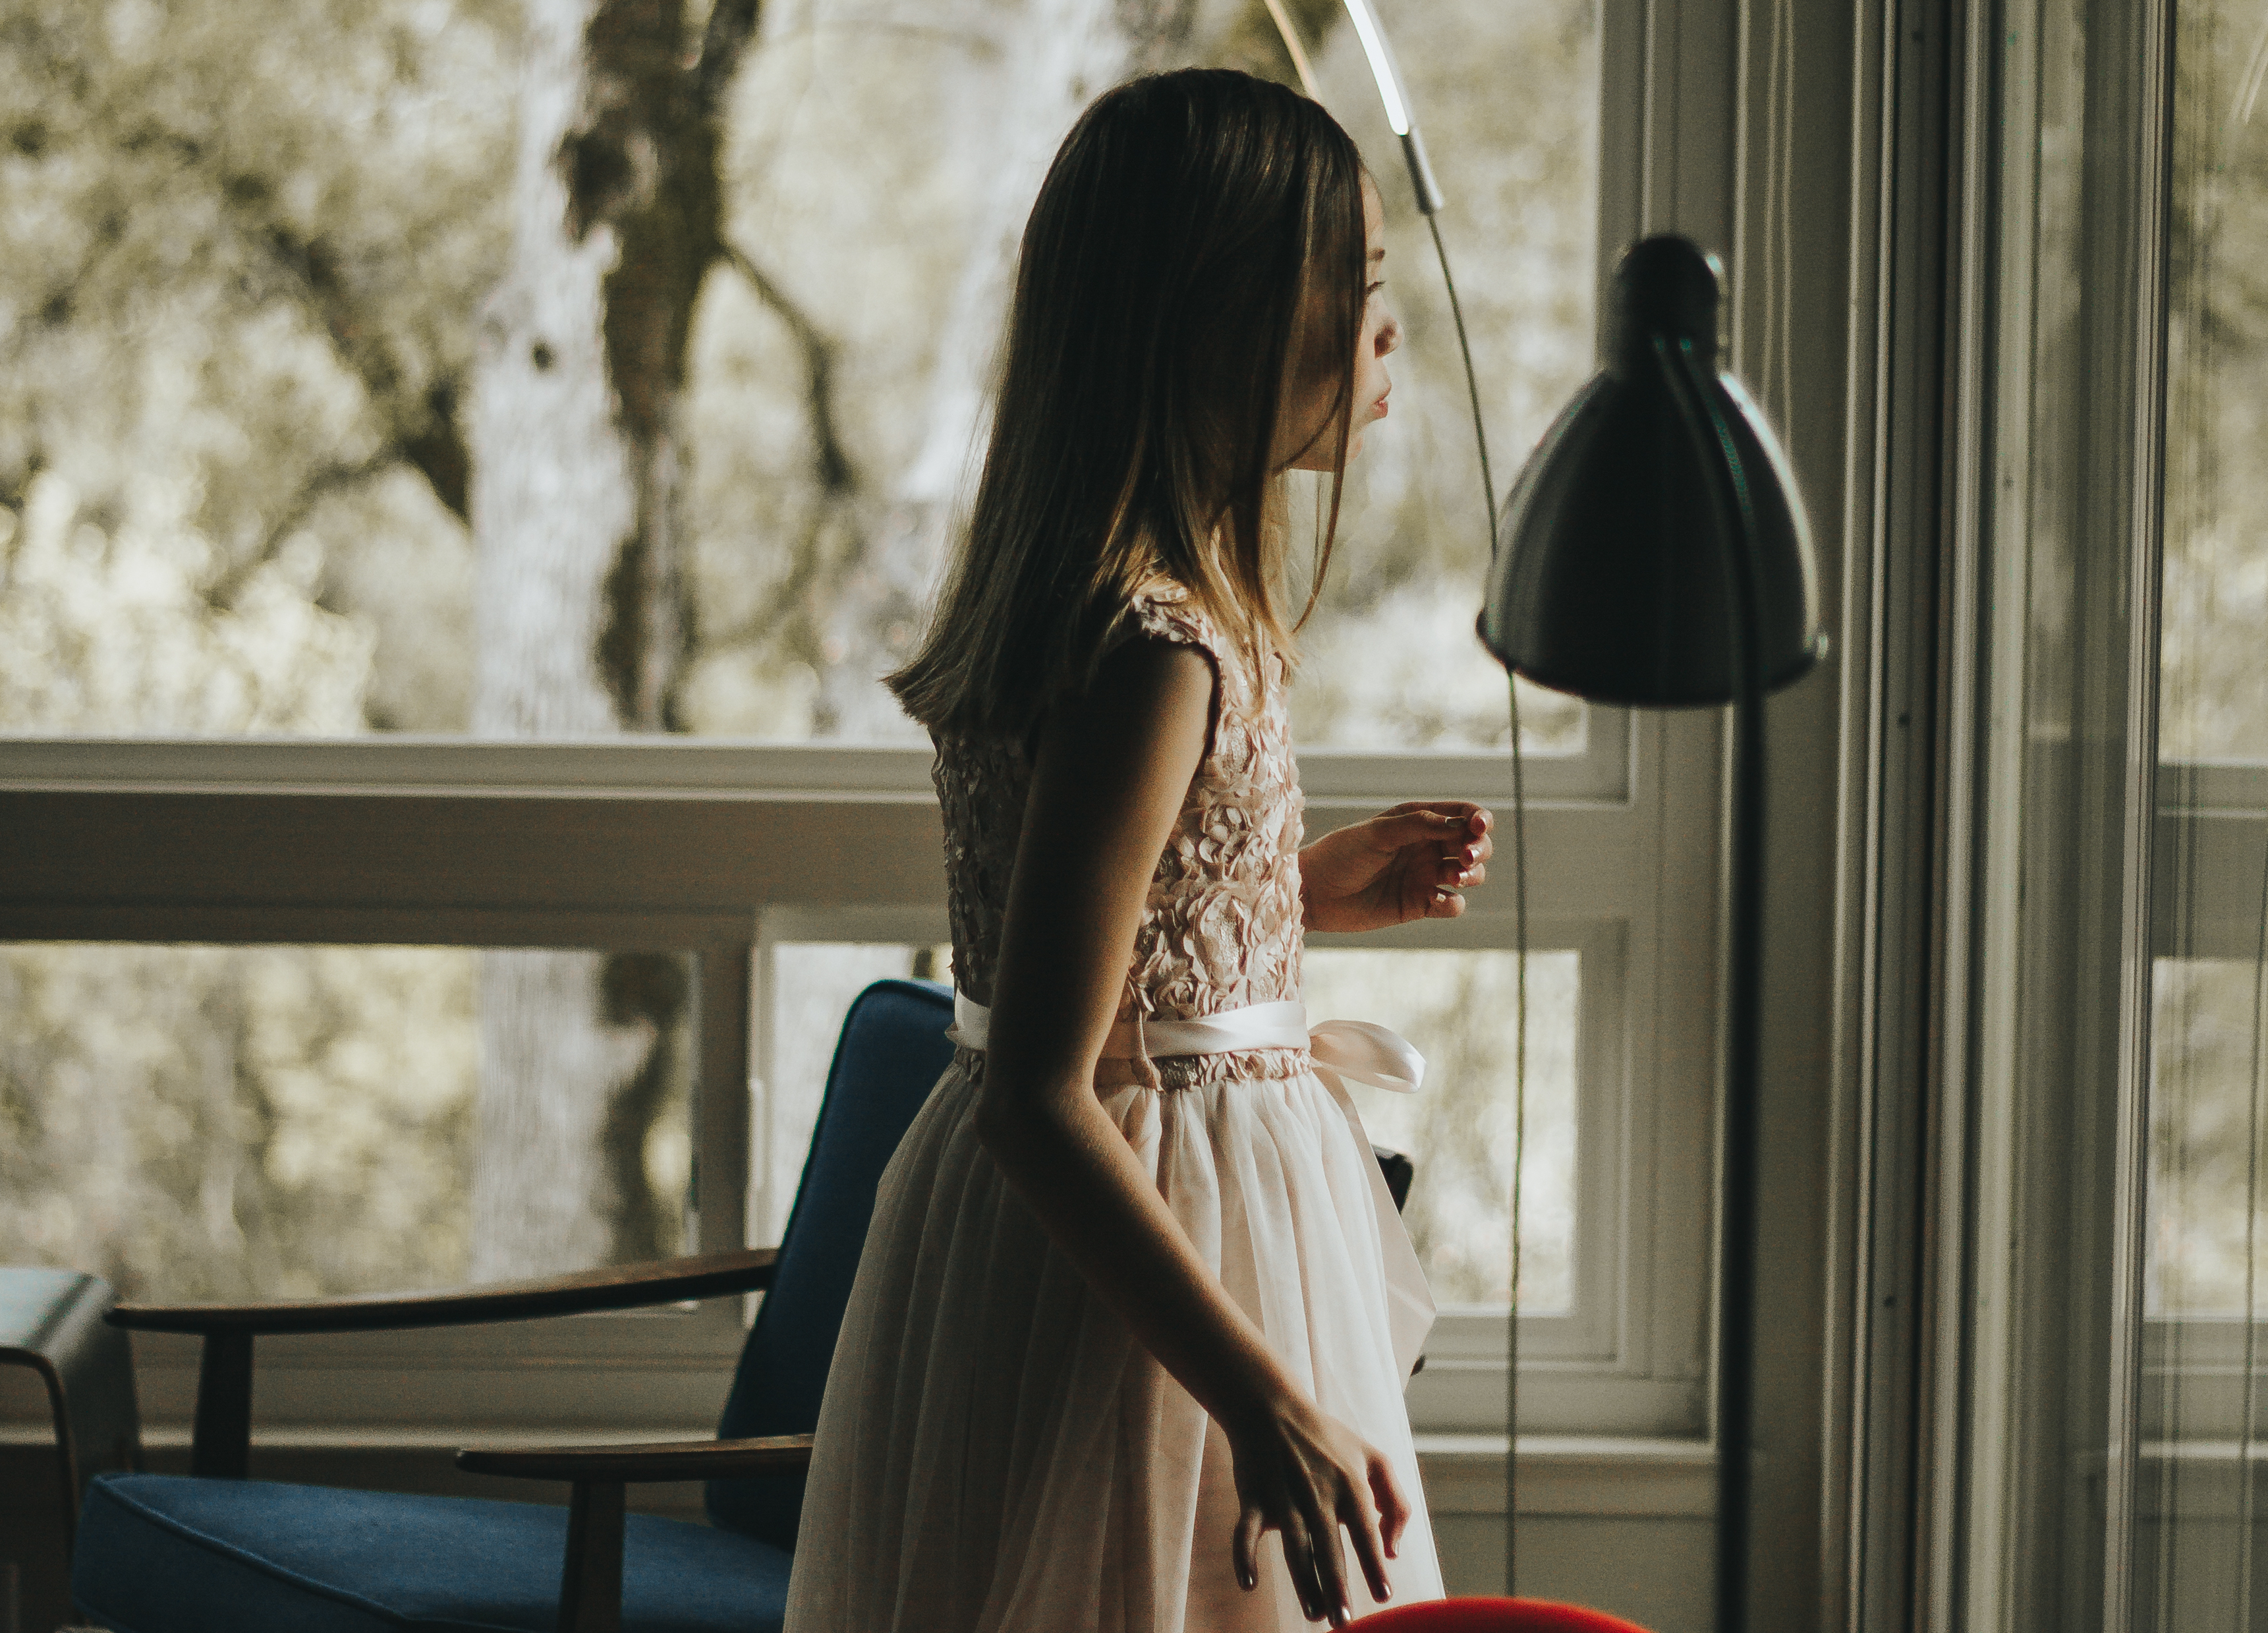
girl, woman, white, kid, model, spring, child, fashion, clothing, black, lady, childhood, interior design, dress, beauty, photo shoot